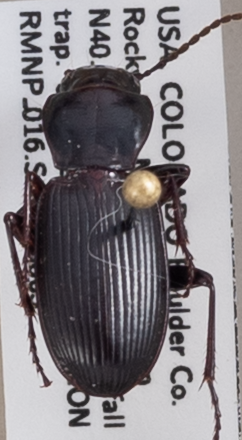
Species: Pterostichus protractus
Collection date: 2021-08-03
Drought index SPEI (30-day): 0.47
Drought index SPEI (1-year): -0.03
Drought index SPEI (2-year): -0.54